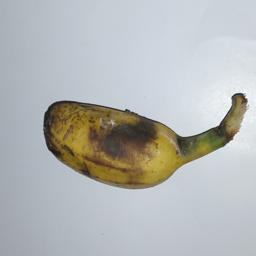
Banana variety: Champa Kola